Georgilas Maroulis

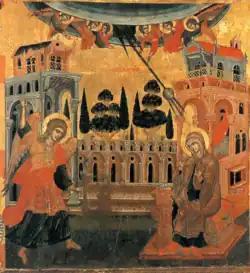
Detail of the Annunciation

He was born in Rethymno. His father's name was Apostolos. He had a workshop in Kastro, Rethymno. On December 22, 1635, he was in Chandax, where he agreed to paint the icon "Dormition of the Virgin, the Annunciation with Prophets, and Saints". The contract stated that Maroulis had seven months to complete the work. The fee he charged was 250 Venetian lira. The painter added the gold trim and painted the entire piece. The contract also featured a penalty clause if the work was not finished on time.